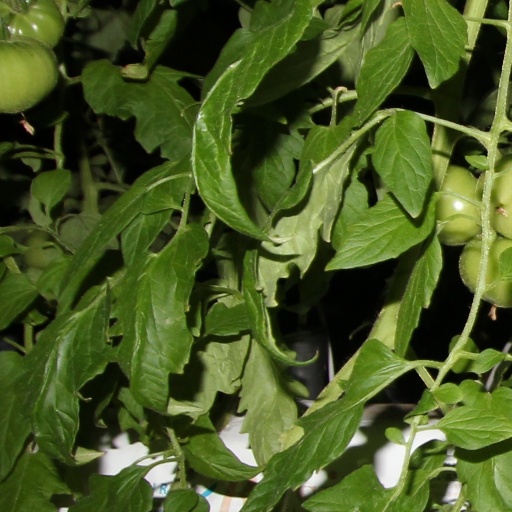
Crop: tomato